List of Billboard number-one R&B songs of 1957

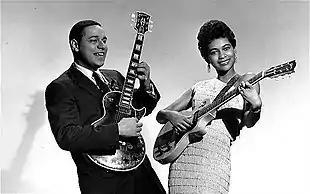
Mickey & Sylvia topped the jockeys chart with "Love Is Strange".

In 1957, "Billboard" magazine published three charts specifically covering the top-performing songs in the United States in rhythm and blues (R&B) and related African-American-oriented music genres. The R&B Best Sellers in Stores chart ranked records based on their "current national selling importance at the retail level", based on a survey of record retailers "with a high volume of sales in rhythm and blues records". The Most Played R&B by Jockeys chart ranked songs based on the "number of plays on disk jockey radio shows" according to a weekly survey of "top disk jockey shows in all key markets". The Most Played R&B in Juke Boxes chart was based on "plays in juke boxes thruout the country" derived from a survey of "operators using a high proportion of rhythm and blues records"; this chart was discontinued after the issue of "Billboard" dated June 17. The three charts are considered part of the lineage of the magazine's multimetric R&B chart launched in 1958, which since 2005 has been published under the title Hot R&B/Hip Hop Songs.